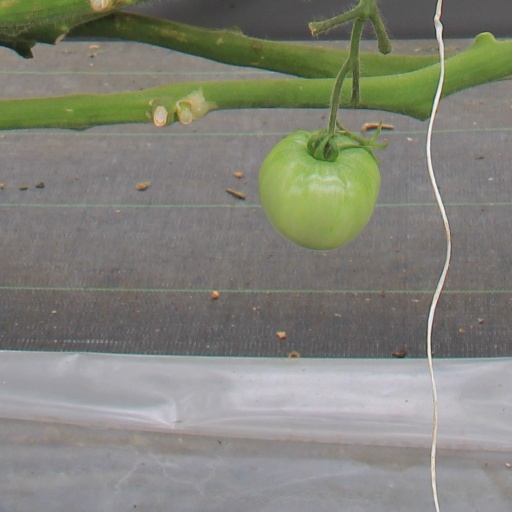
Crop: tomato